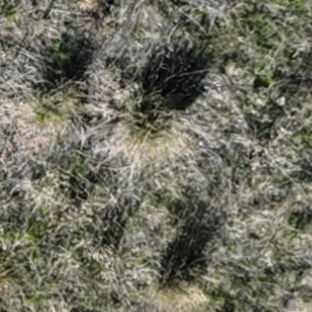
Month: october